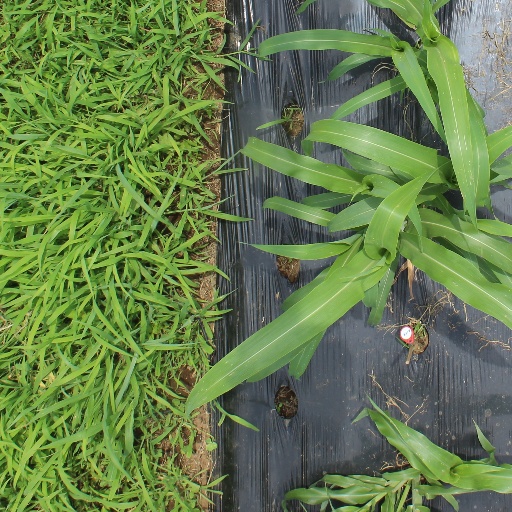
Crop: sorghum